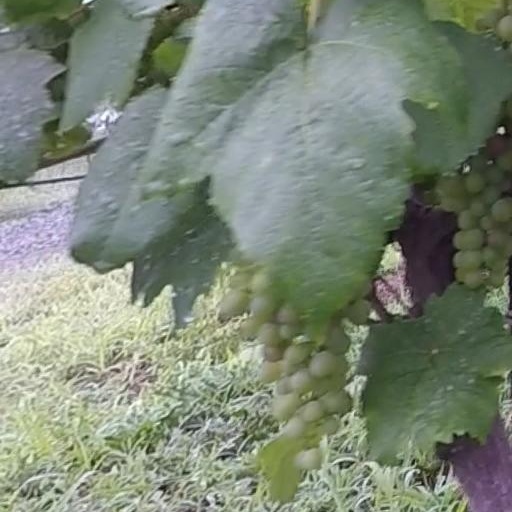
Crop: grape